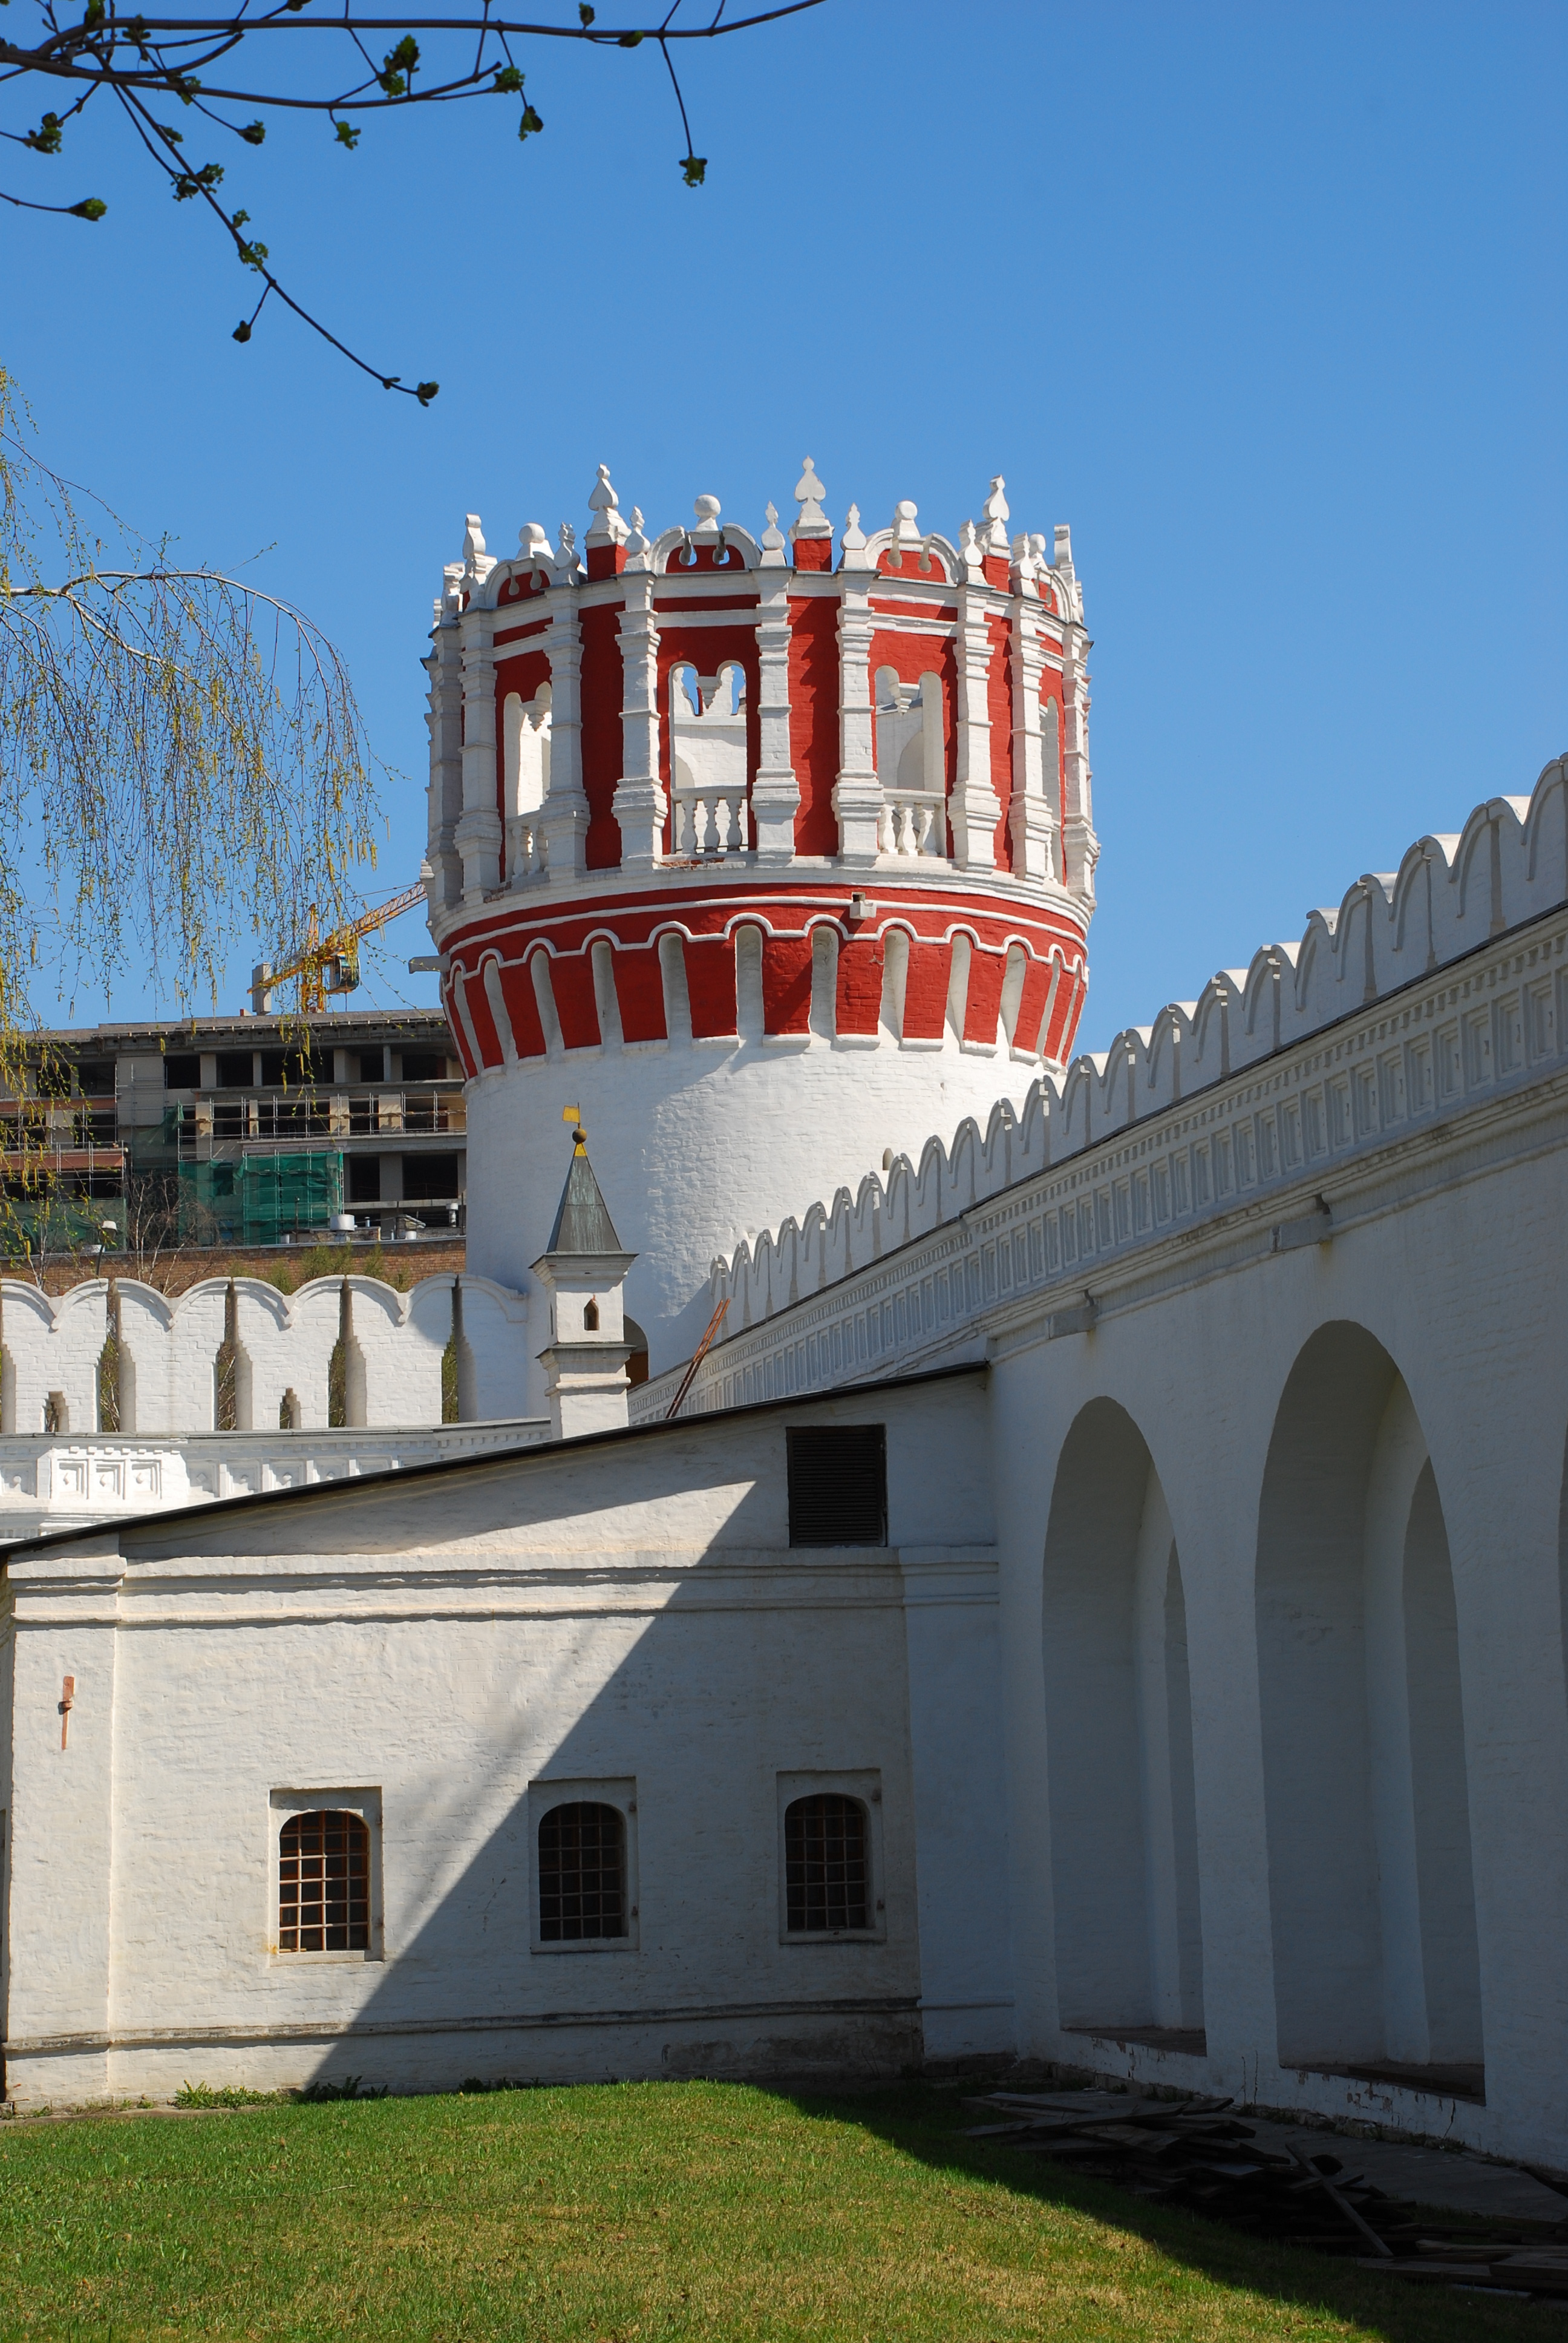
architecture, house, building, chateau, palace, city, cityscape, tower, landmark, facade, nikon, place of worship, monastery, moscow, orthodox, estate, russia, d80, cityscapes, moskau, platinumphoto, nikond80, moscou, overtheexcellence, convent, novodevichy, novodevichyconvent